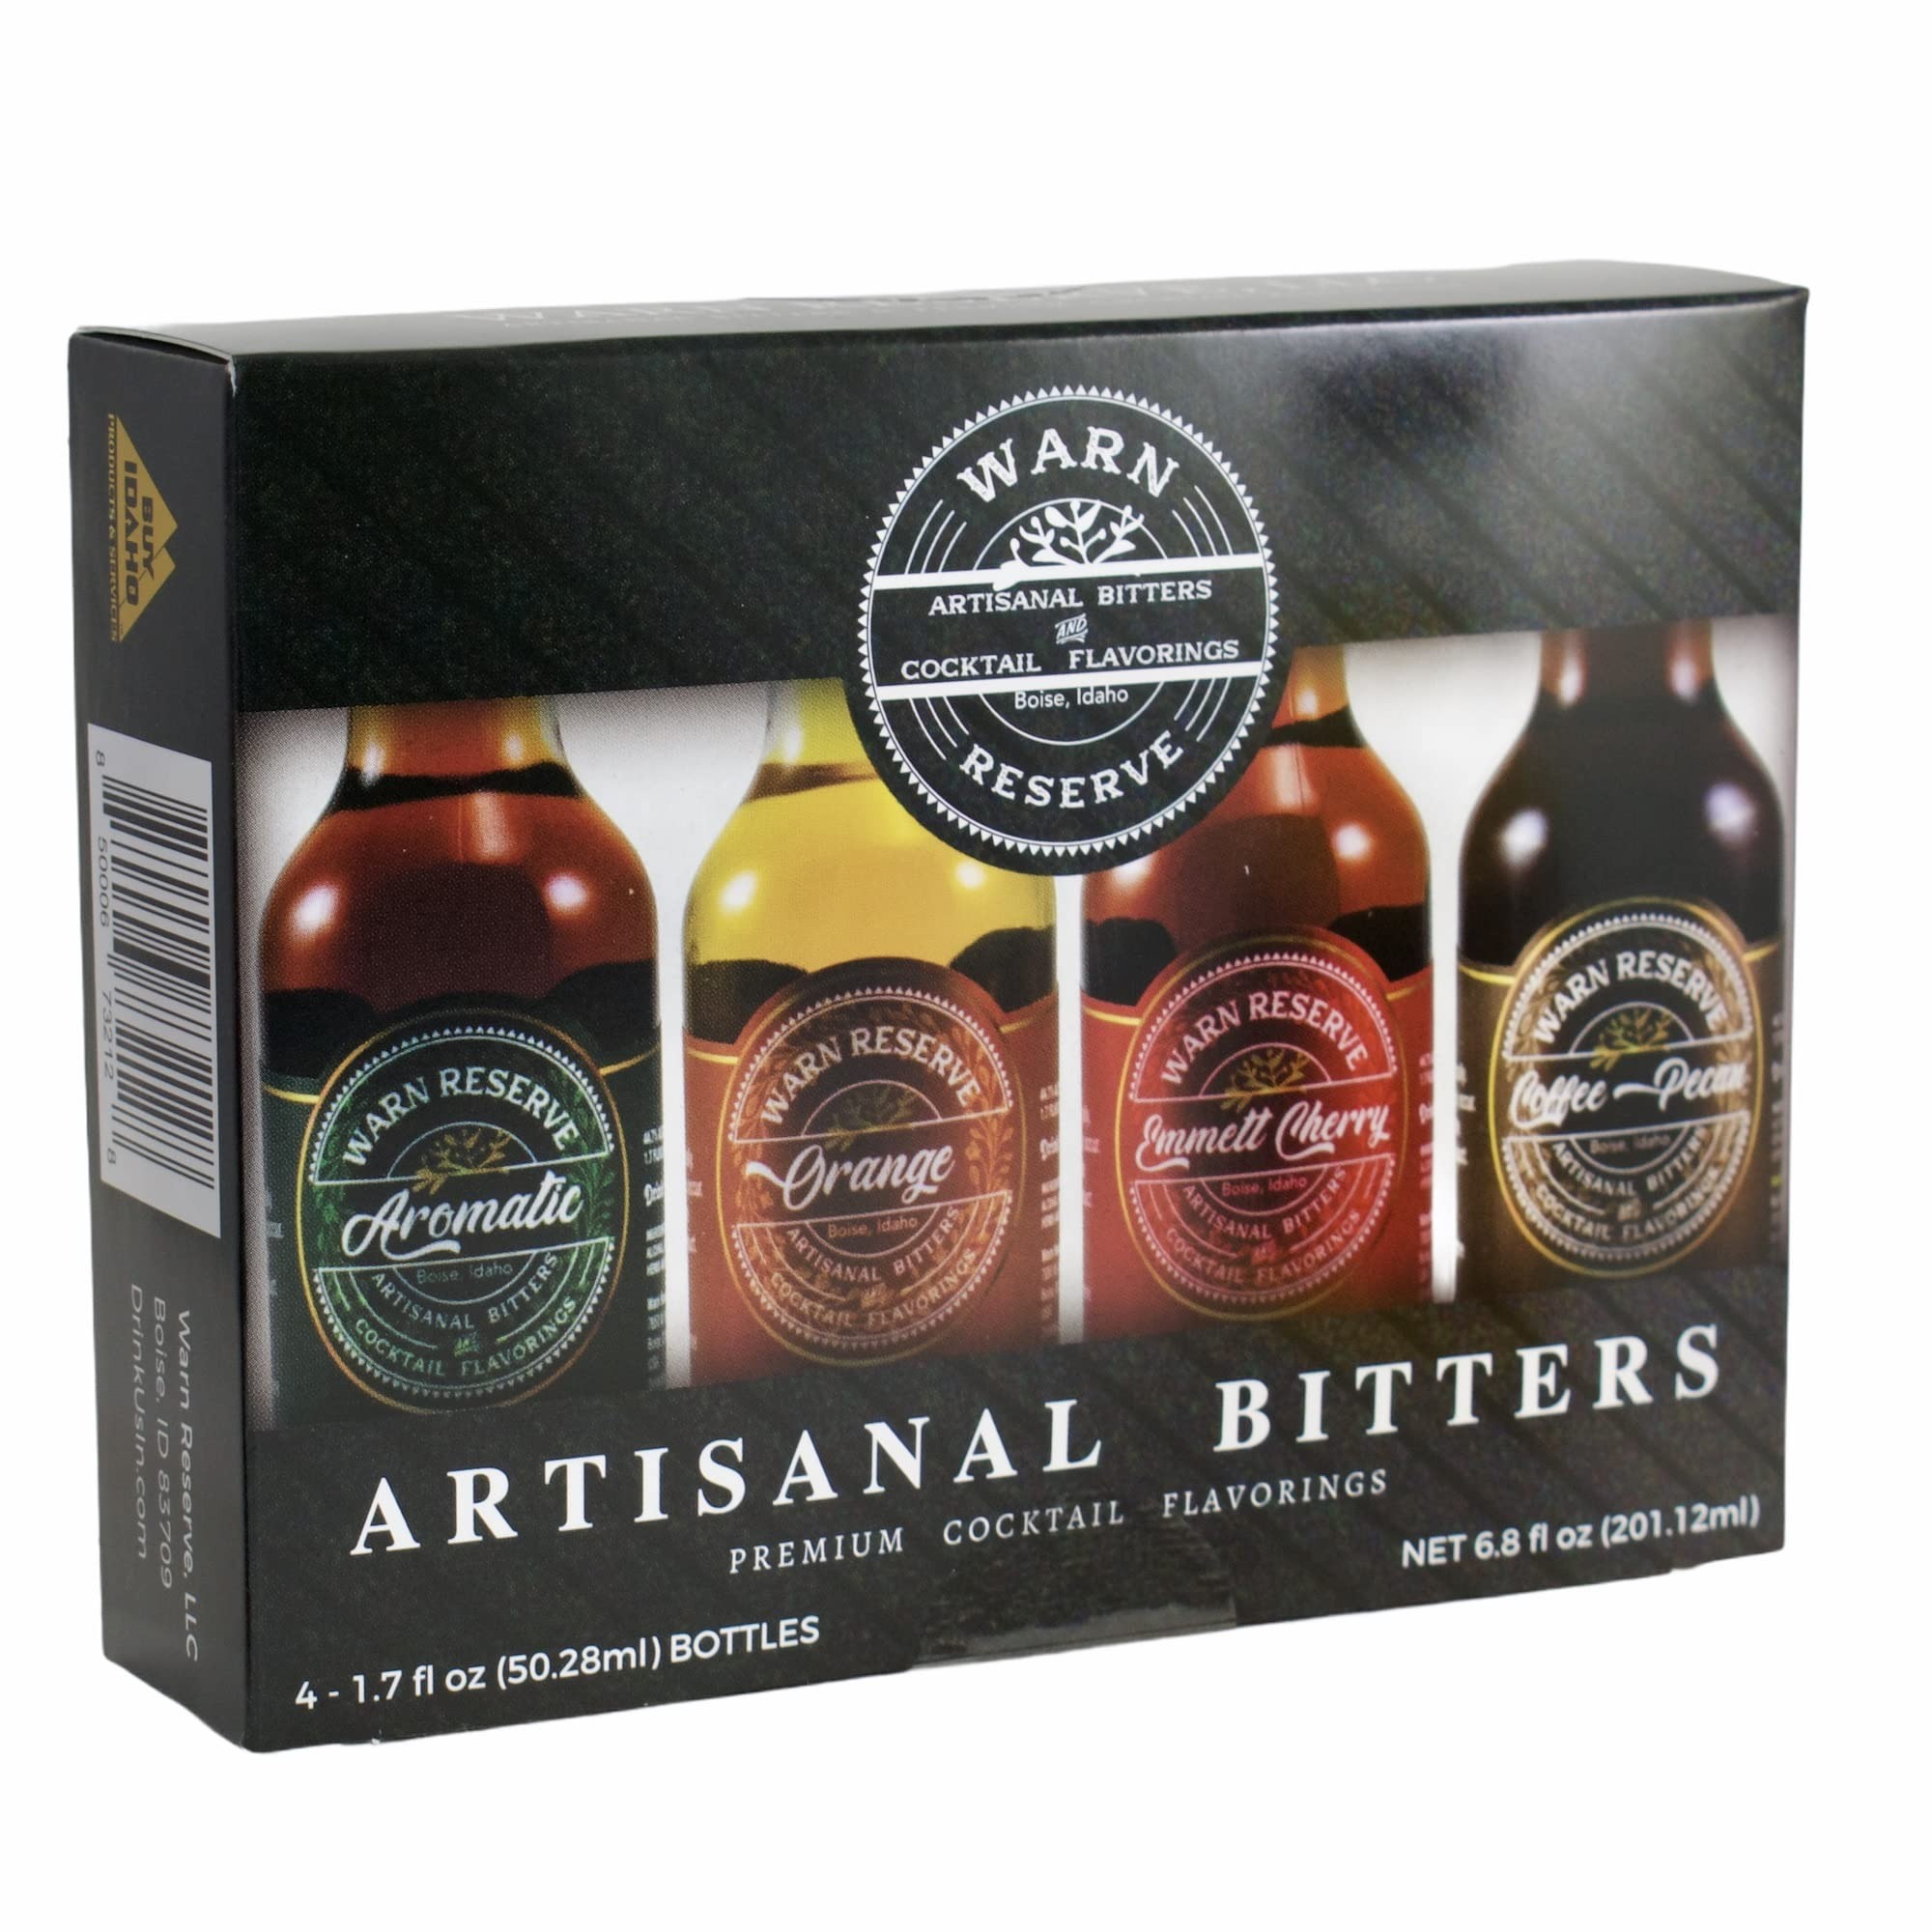
Item Name: Warn Reserve Cocktail Bitters Set, 4 ct, 1.7 oz. - Fall Variety (Aromatic, Orange, Emmett Cherry, Coffee Pecan)
Bullet Point 1: SWEET AND TART CITRUS notes with subtle hints of warm spice and underlying bitterness make this hand-crafted bitters shine.
Bullet Point 2: SWEET, RIPE, HAND PICKED CHERRIES from Emmett, Idaho, with hints of warm spice and an underlying bitterness make this hand-crafted bitters shine.
Bullet Point 3: Rich, deep, nutty coffee and pecan flavor that pairs well with creamy, chocolaty beverages. Try in a Bailey's drink or even hot chocolate.
Bullet Point 4: NO ARTIFICIAL INGREDIENTS and NO ADDED SUGAR means you can feel great about adding this superior bitters to your favorite beverages.
Bullet Point 5: SUPERIOR flavor and aroma
Product Description: Warn Reserve Variety Packs are a perfect way to sample multiple unique bitters flavors, allowing creative to flourish. These variety packs make perfect gifts too! Contains four 1.7 fl. oz. bottles. FALL Variety Pack includes barrel-aged flavors AROMATIC, COFFEE PECAN and EMMETT CHERRY bitters, as well as a traditional ORANGE bitters. EMMETT CHERRY bitters are made from cherries grown in the fertile lands of Emmett, Idaho, where sunshine and bountiful soil produce the sweetest cherries in the Northwest. Warn Reserve Artisanal Bitters are expertly crafted fruit, bark, and botanical tinctures guaranteed to awaken your palate. We hand pick quality ingredients to ensure a perfect extraction of flavor and aroma. Staying true to the values of the Pacific Northwest, Warn Reserve Bitters respects process, using only the freshest ingredients we can find, sourcing locally and regionally as much as possible to guarantee quality.
Value: 6.8
Unit: Fl Oz

Price: 34.99